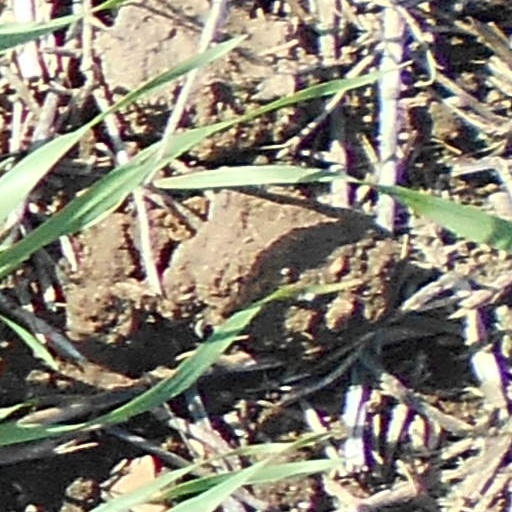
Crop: wheat